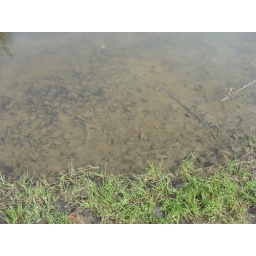
Clear water in the small lake in Ryjewo / Sztum / Pomeranian / Poland.